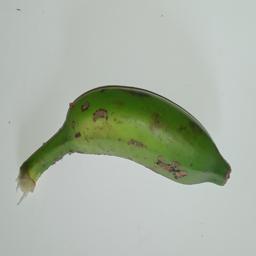
Ripeness: Green